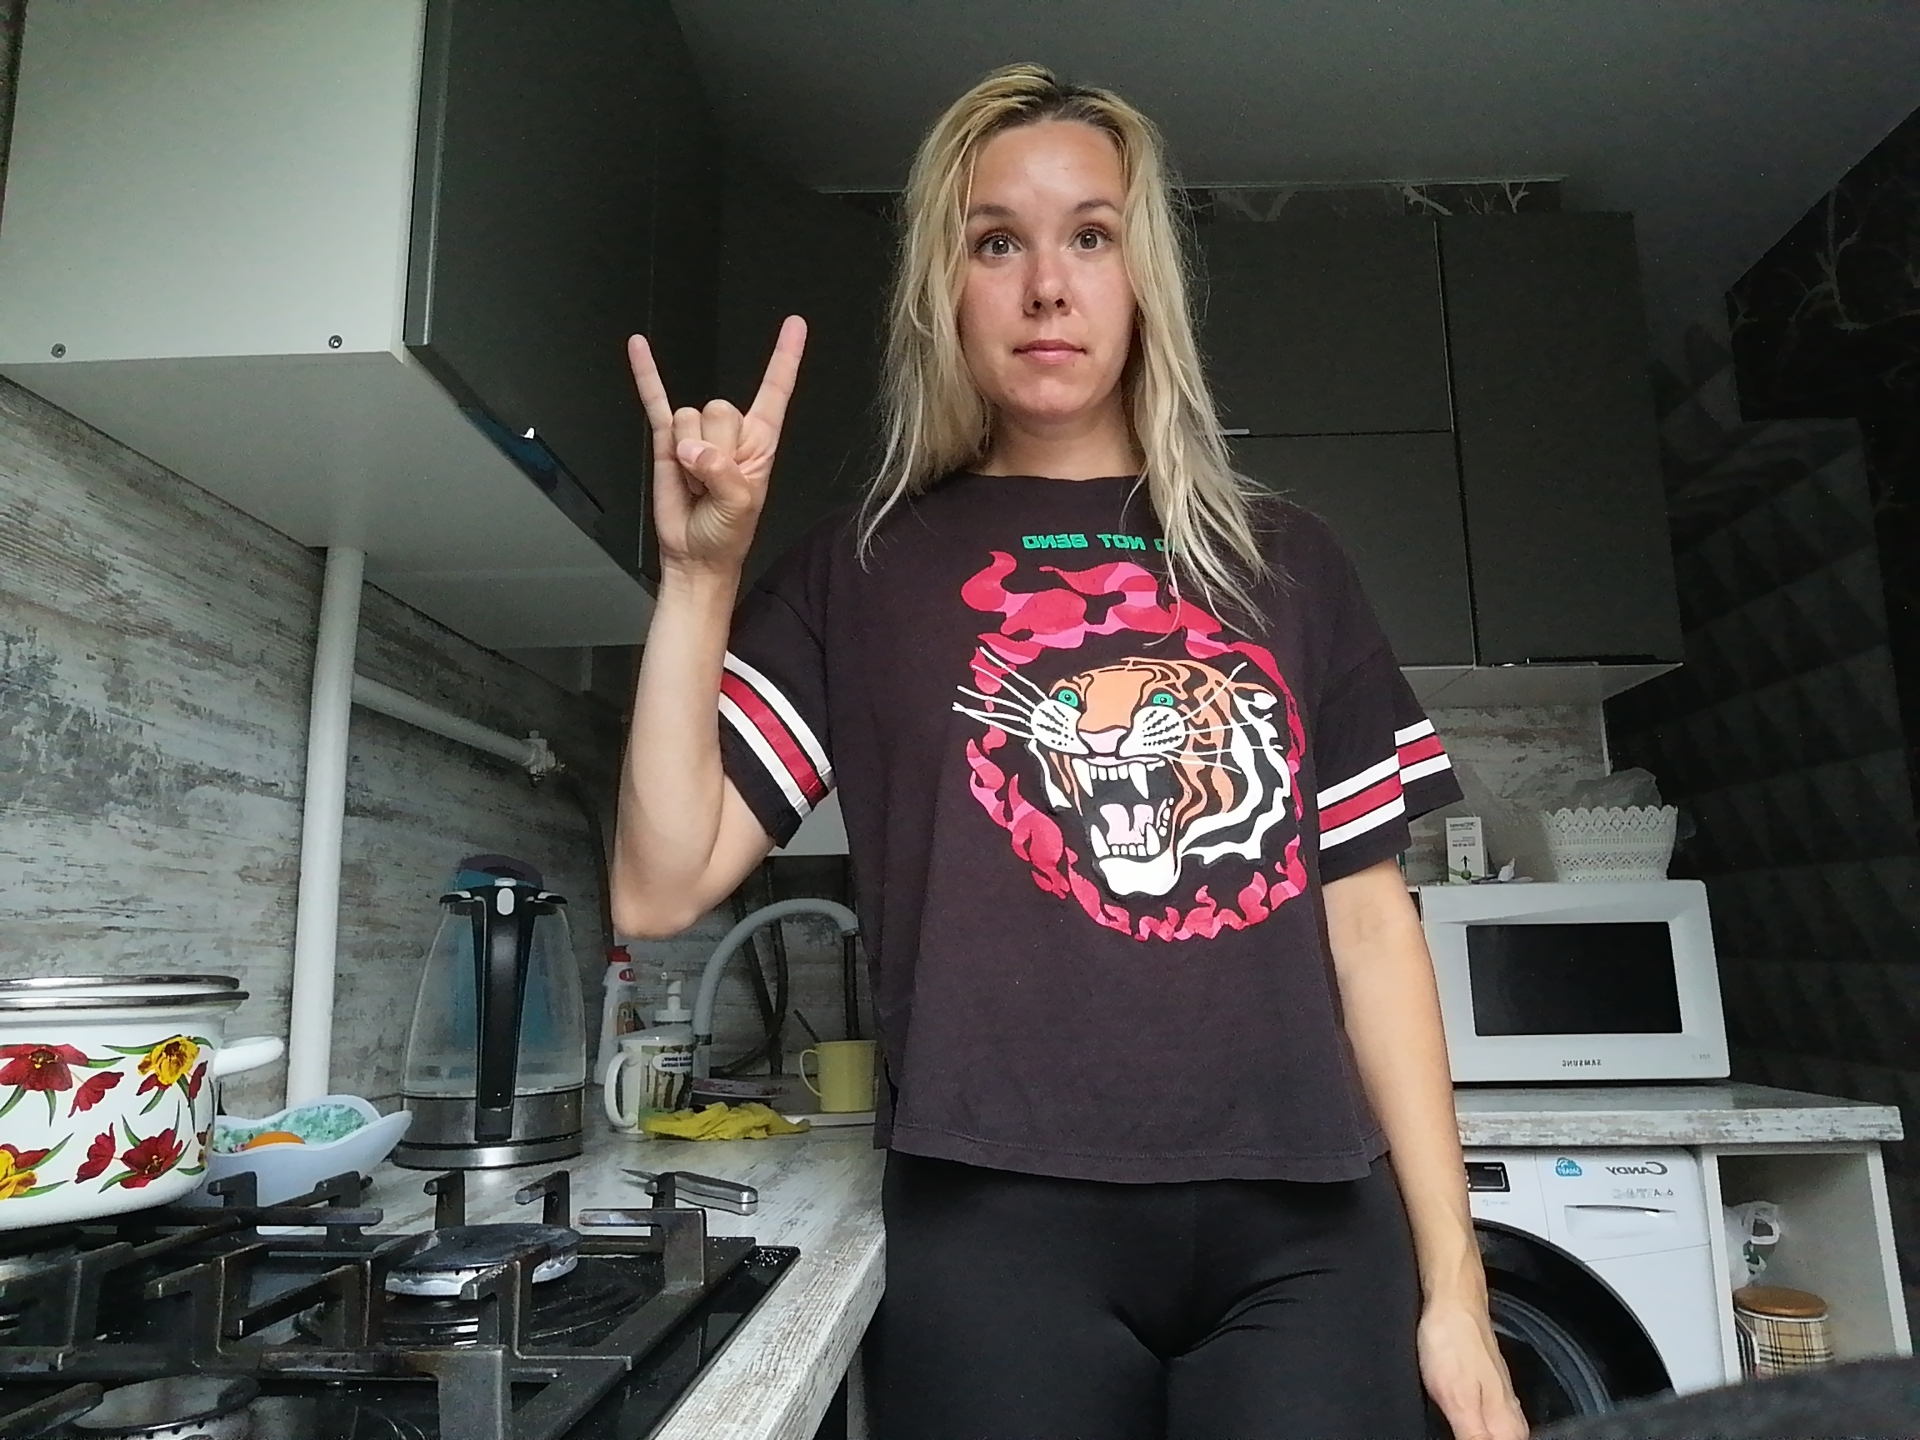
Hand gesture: rock